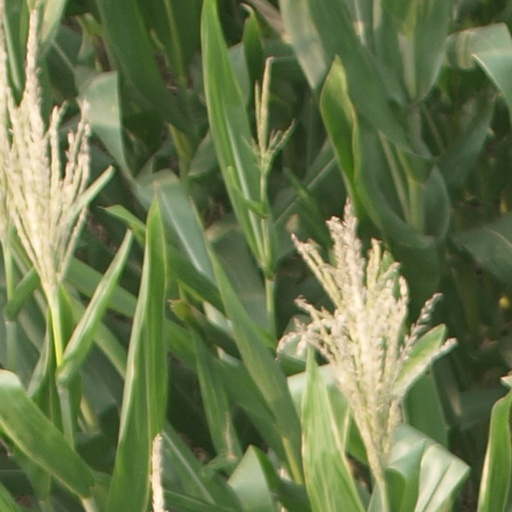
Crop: maize; corn